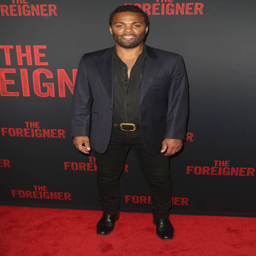
premiere of person - arrivals